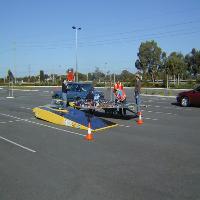
Weather: sun or clear